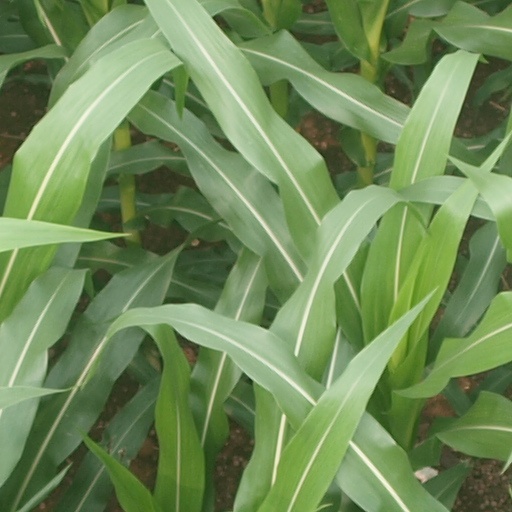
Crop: maize; corn